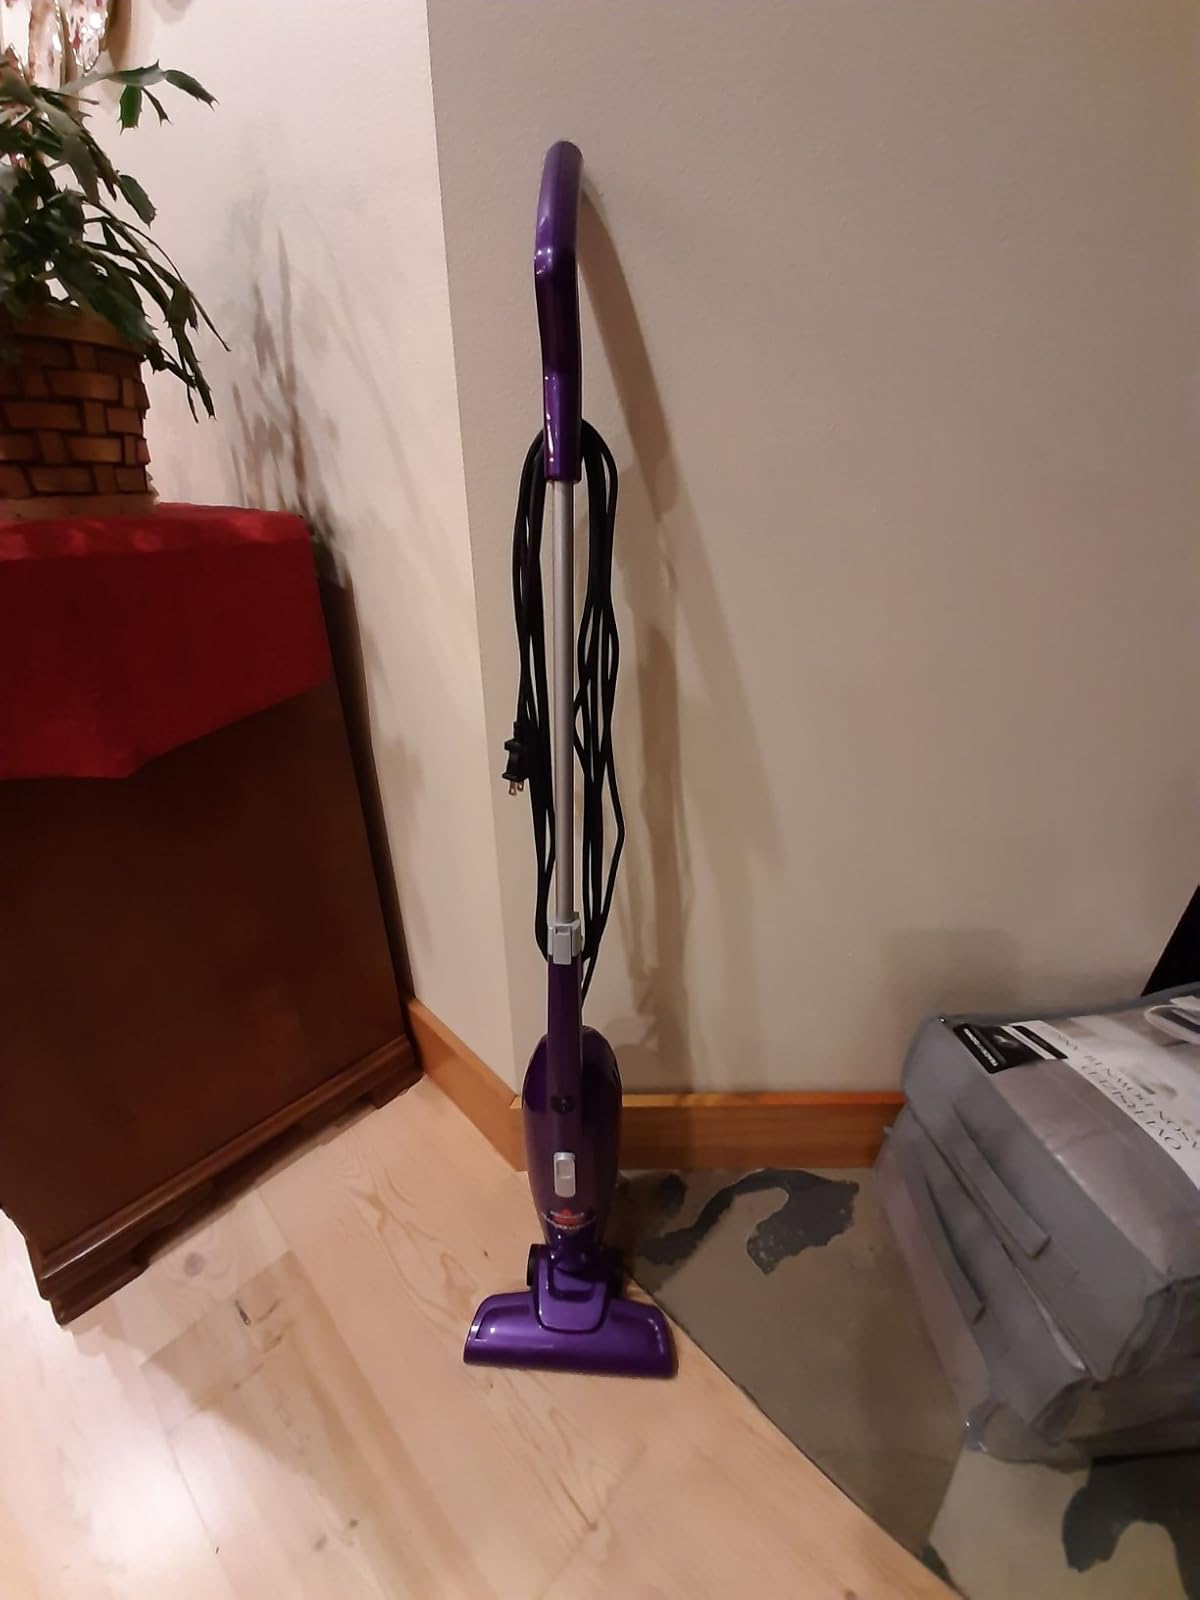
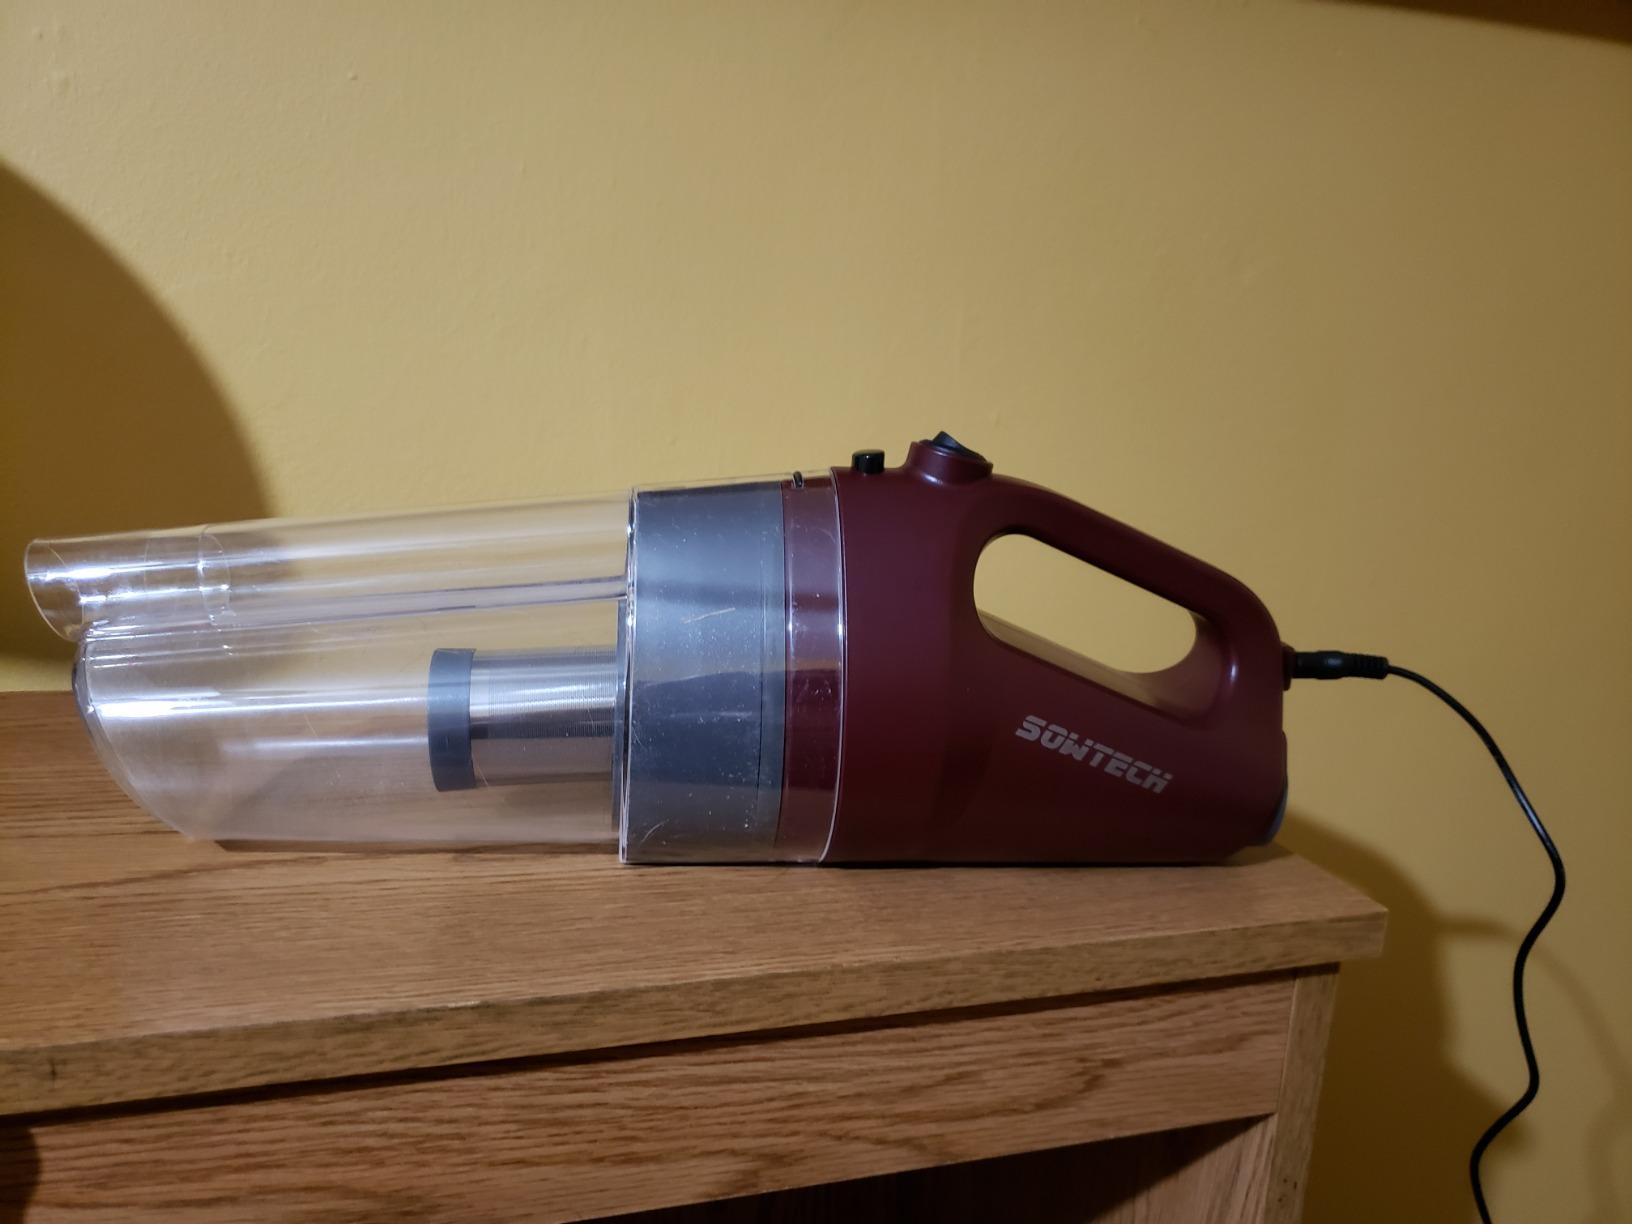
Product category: items_vacuum
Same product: no